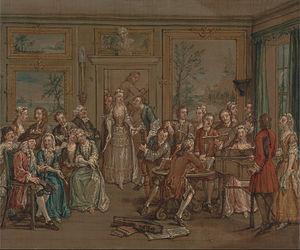
Marcellus Laroon le Jeune est un artiste peintre et dessinateur anglais. Connu pour avoir popularisé le tableau de conversation, il est le fils du peintre d'origine huguenote, Marcellus Laroon.